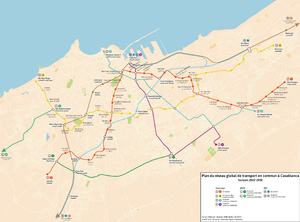
Plan global du réseau de transport en commun de l'agglomération de Casablanca au Maroc tel qu'il est prévu par le SDAU, le PDU et Casa Transports pour l'horizon 2022/2030.
Le tramway de Casablanca est un système de transport en commun en site propre desservant l'agglomération de Casablanca, capitale économique du Maroc, et mis en service commercial le 13 décembre 2012. En 2019, il comprend deux lignes totalisant 47,5 km de réseau avec 71 stations. Le tramway de Casablanca est exploité et maintenu par RATP Dev Casablanca, filiale de RATP Dev, sous l'autorité de Casa Transport.